Daniil Penchikov

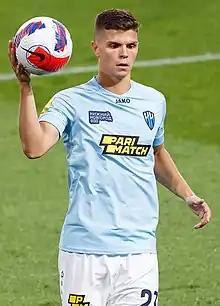
Penchikov with Nizhny Novgorod in 2021

Daniil Aleksandrovich Penchikov (born 21 March 1998) is a Russian football player who plays for Arsenal Tula. His positions are right back and left back.